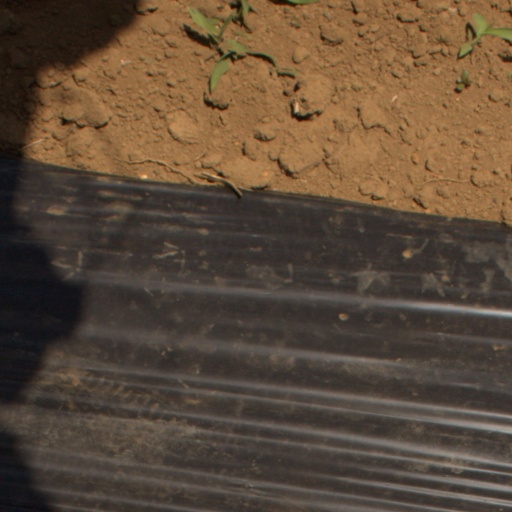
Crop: Jerusalem artichoke